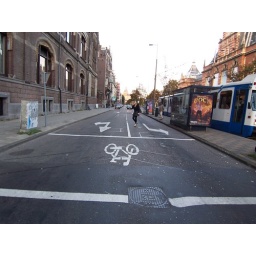
Pedestrian's view of bike box/ advance stop bar without bike lanes in Amsterdam NL.